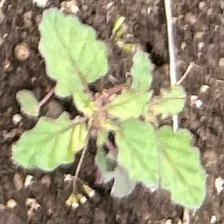
Weed species: Punarnava _(Boerhaavia diffusa)